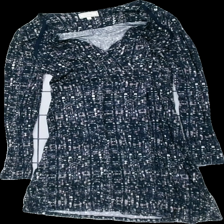
View: front
Type: Dress
Category: Ladies
Brand: Cream
Colors: Blue, Beige, White
Material: 100% visc
Pattern: Other
Cut: Regular
Size: S
Season: All
Price range: 50-100
Recommended usage: Reuse